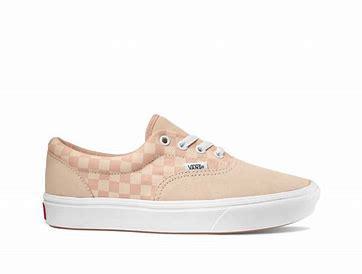
Brand: Vans
Model: Comfycush Era